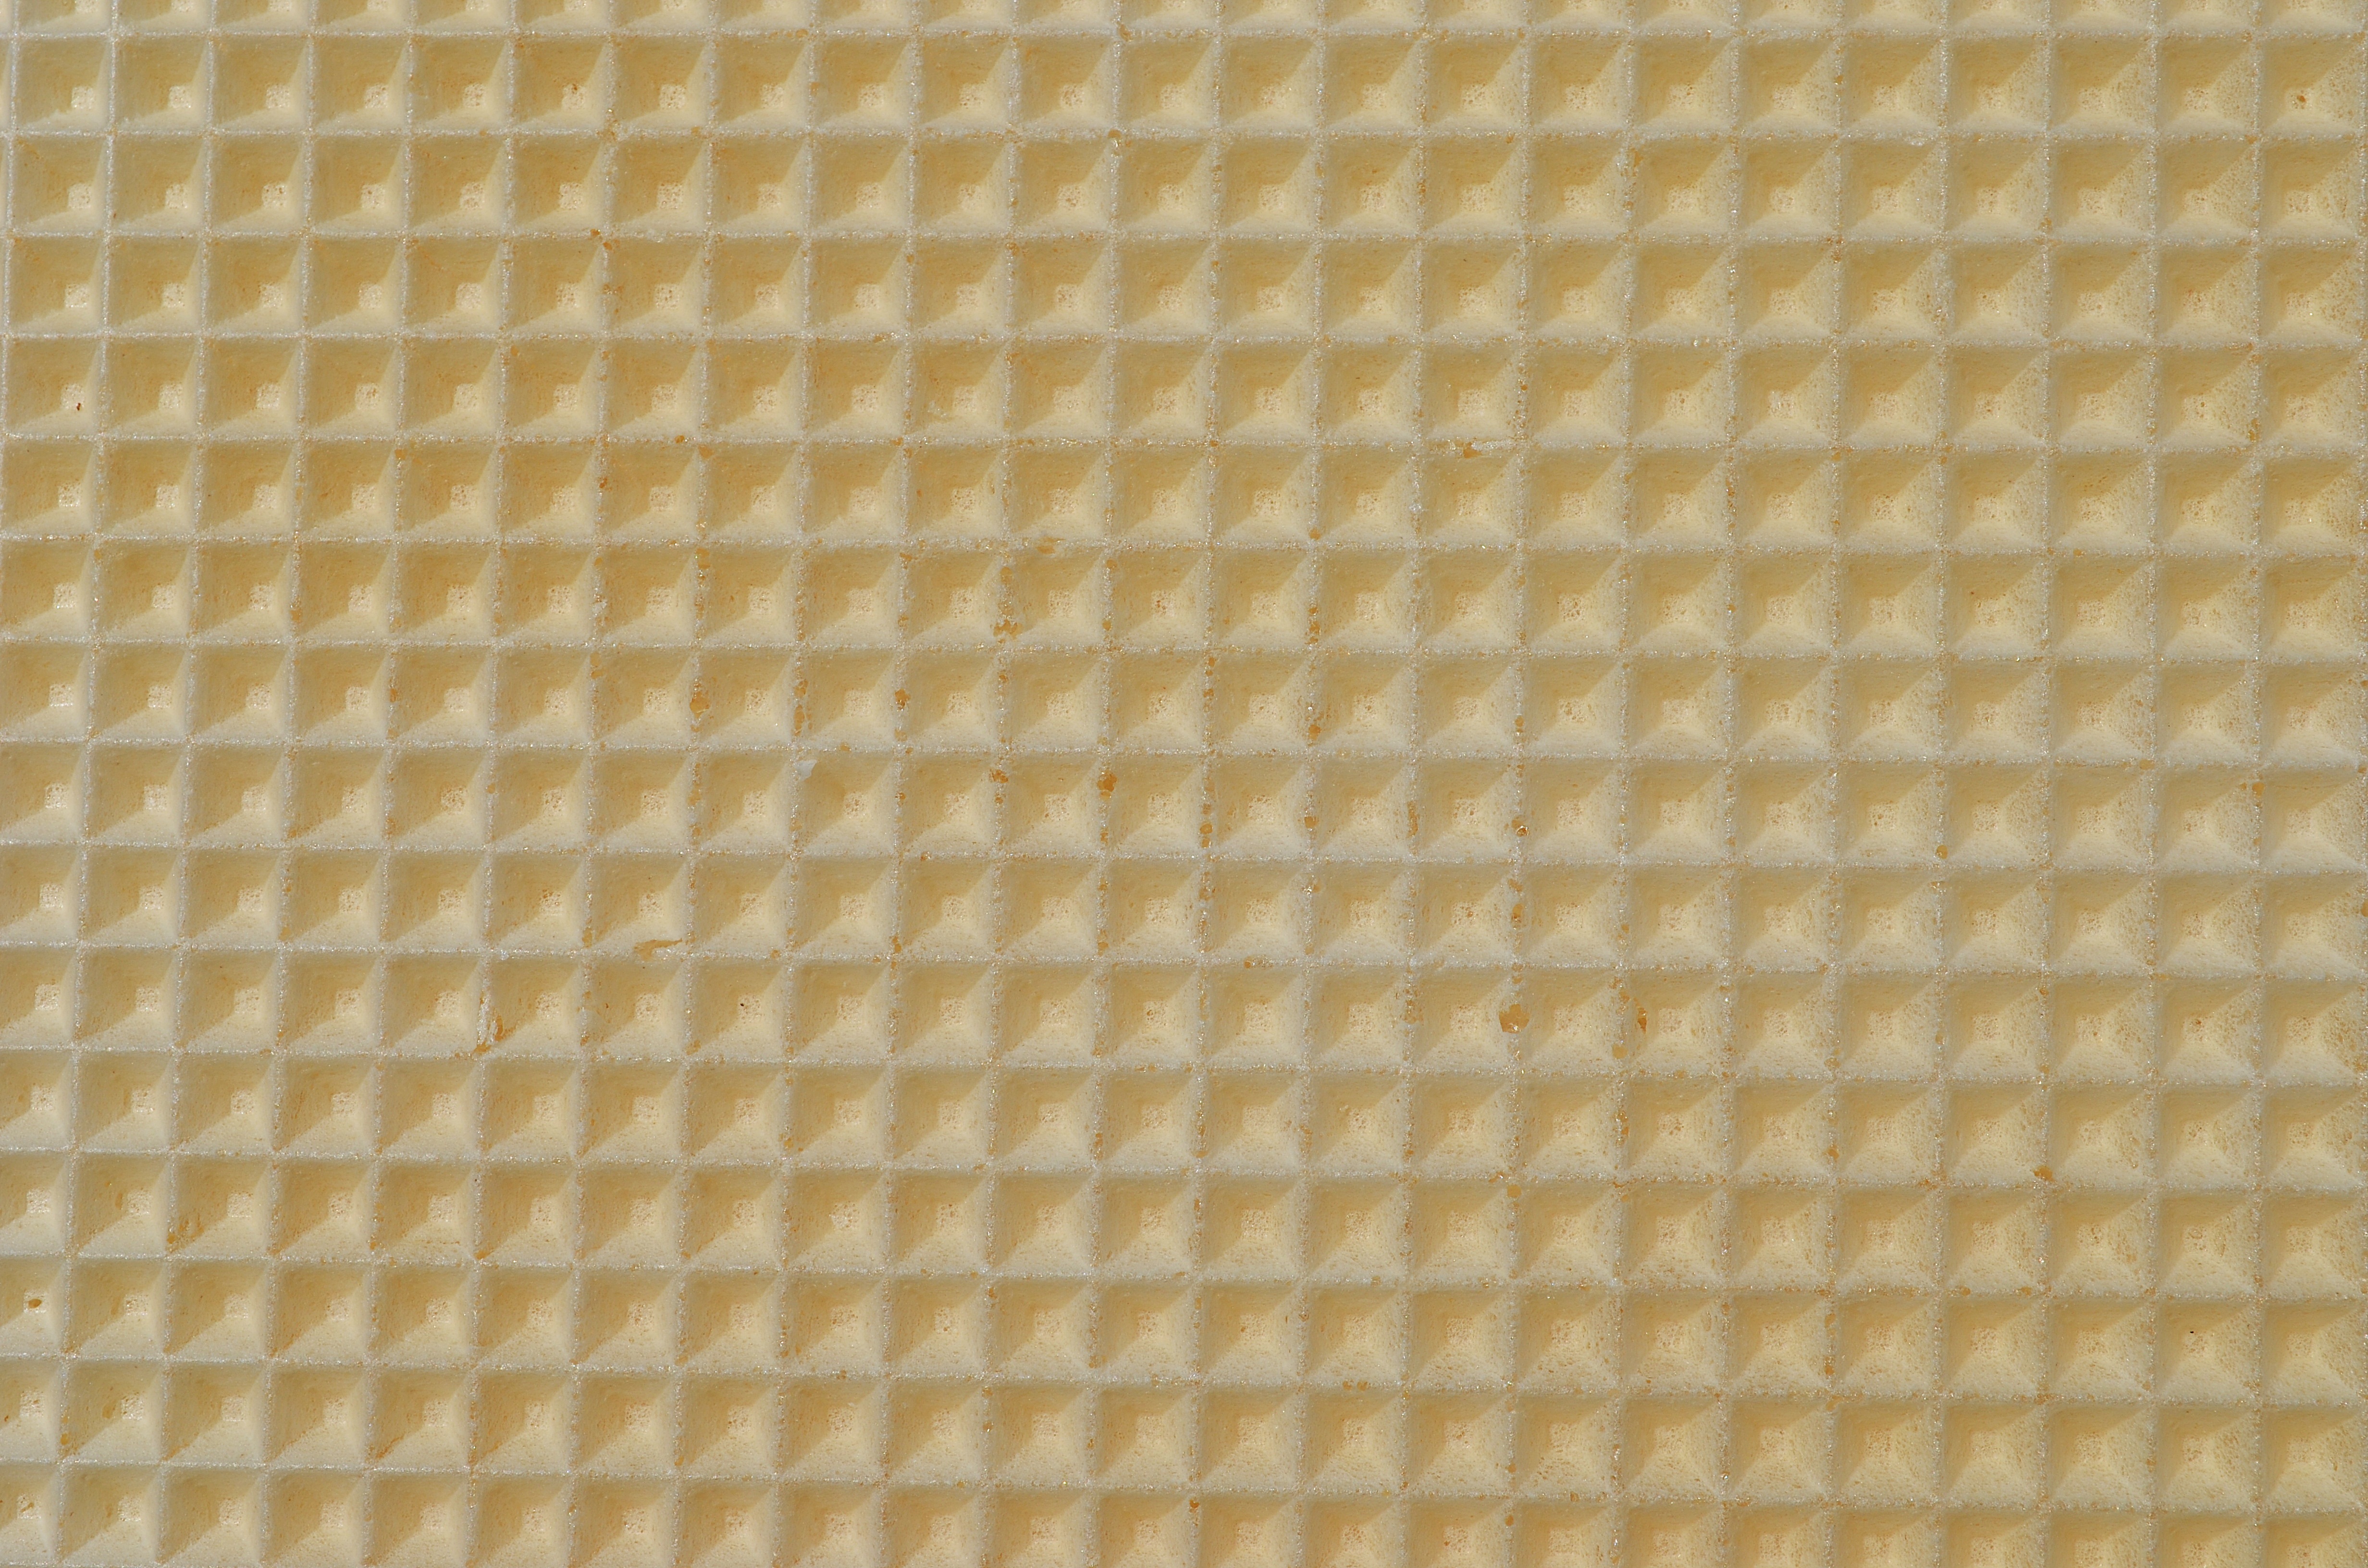
floor, pattern, line, food, kitchen, tile, healthy, dessert, eat, health, material, circle, pastries, eating, design, nutrition, net, mesh, diet, healthy food, healthy eating, flour, taste, cakes, the background, the freshness, a healthy diet, flooring, slimming, wafers